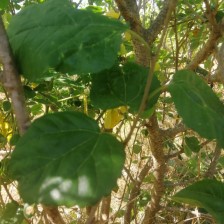
Variety: BlackAustralia